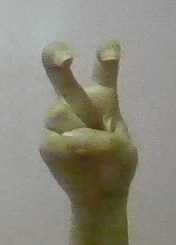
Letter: toot